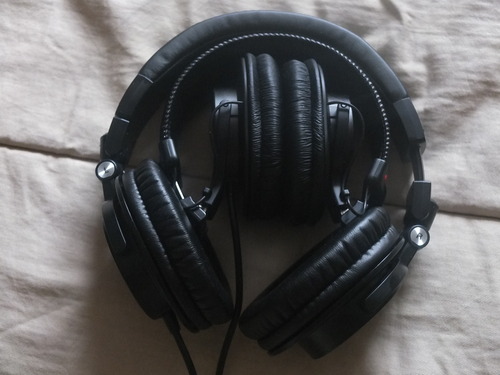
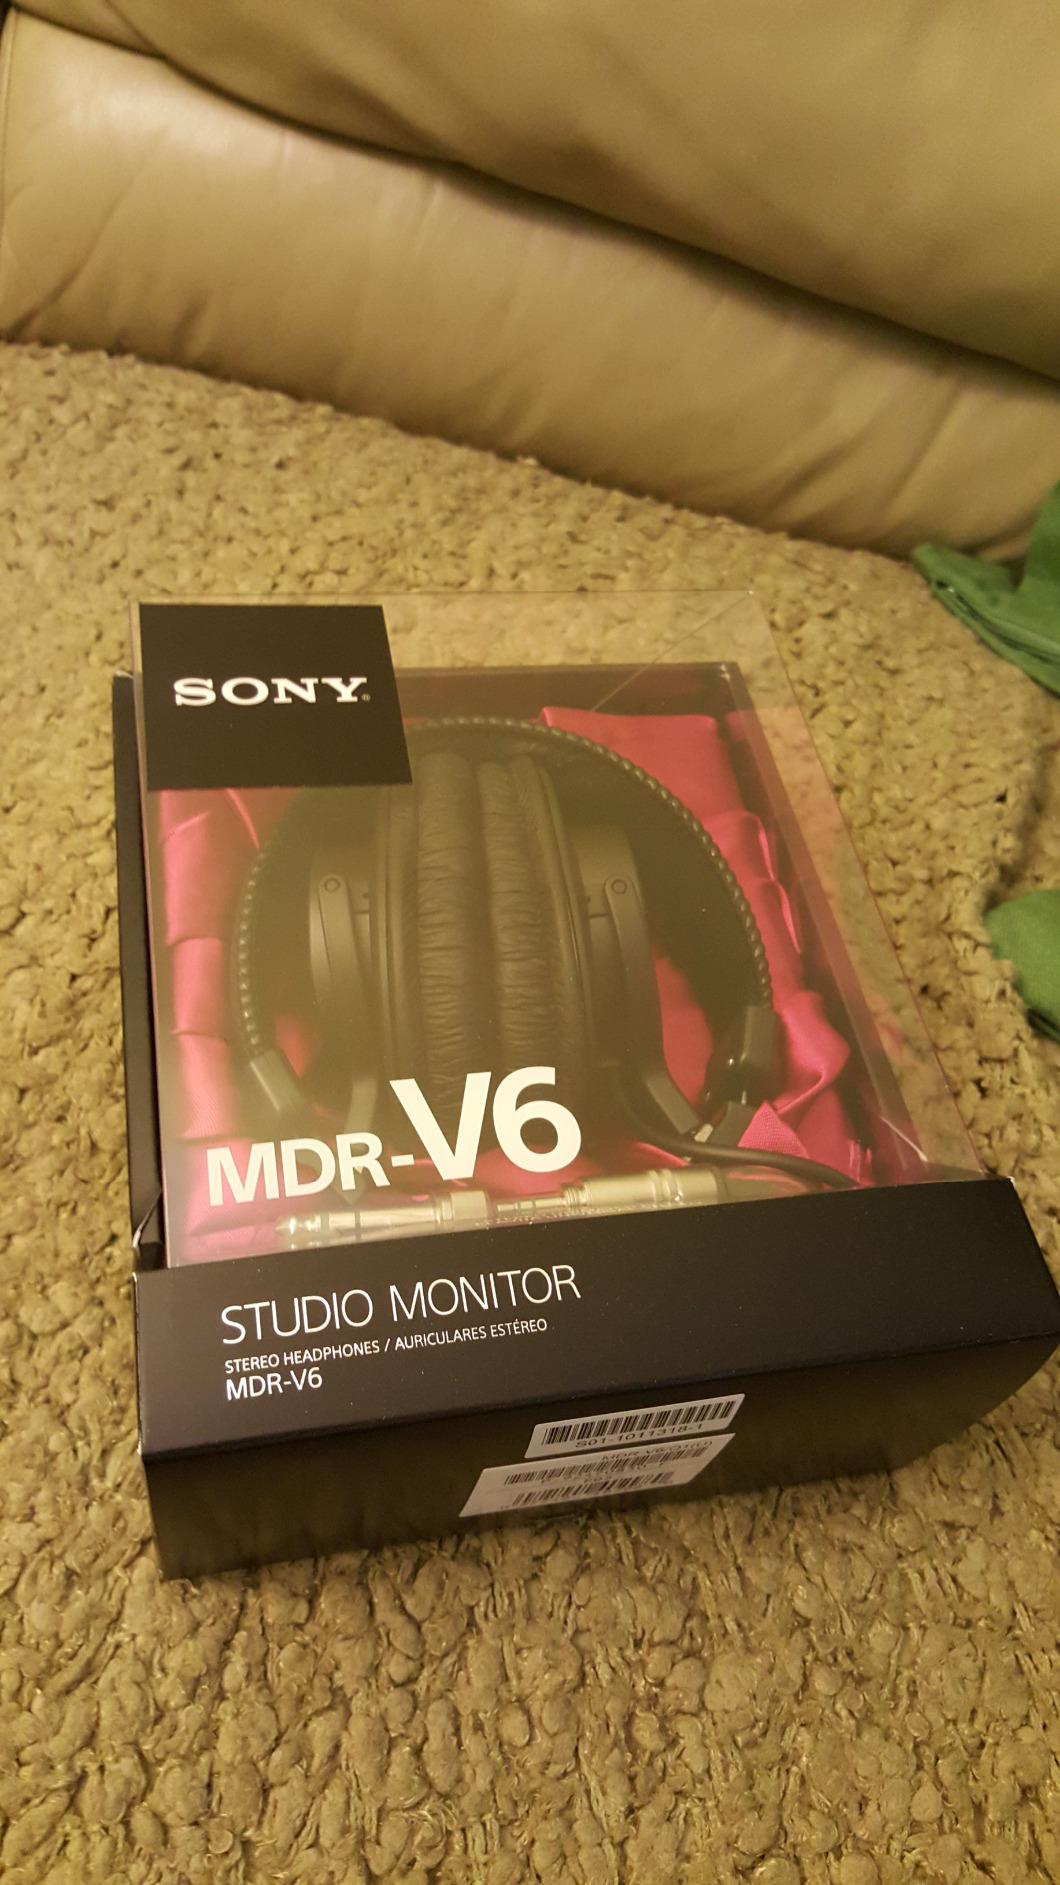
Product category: headphones
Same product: no